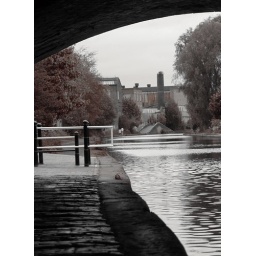
Shot from under the St Vincent Street road bridge